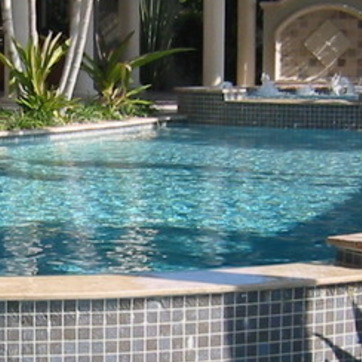
Material: water